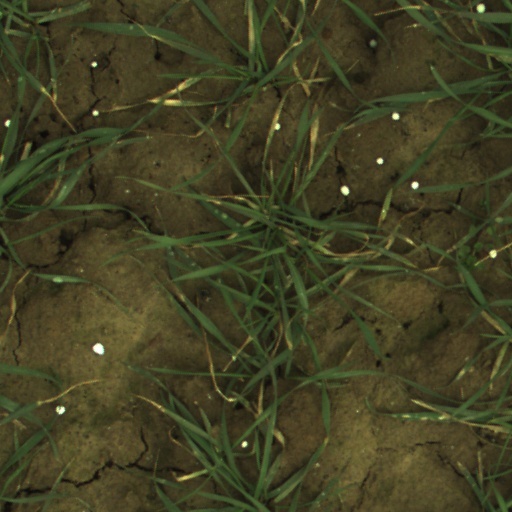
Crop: wheat